The Amber Witch (opera)

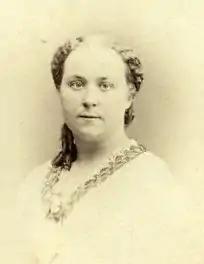
Helen Lemmens-Sherrington who created the title role in "The Amber Witch"

Wallace had sketched out most of the opera in the US in the mid-1850s, having had the libretto by Chorley to hand for some years, but difficulties in the London theatres held up its production in the capital. Having completed the orchestration of the work at Wiesbaden in 1860, the opera finally premiered at Her Majesty's Theatre on 28 February 1861 with Charles Hallé conducting. "The Times" reported that the first night's performance was a success and that "the music is almost as complicated as it is beautiful". Wallace considered it his best opera, and Queen Victoria attended one of the early performances, but it met with only mixed success with audiences. After its run at Her Majesty's Theatre, it transferred to the Theatre Royal Drury Lane with most of the original cast, including Charles Santley. (Euphrosyne Parepa-Rosa replaced Helen Lemmens-Sherrington in the title role.) Santley recalled in his memoirs that although "The Amber Witch" contained some fine music, it played to nearly empty houses at Drury Lane.